Federico Quarenghi

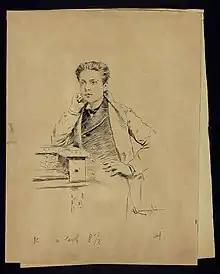
Portrait of a young man by Federico Quarenghi

He studied at the Brera Academy under Giuseppe Bertini. His style was influenced by Tranquillo Cremona, and was mainly known for his elegant portraits. He exhibited commonly at the Brera, and among his paintings are portraits of Giacobbe Colombo and of the painter Attilio Pusterla.